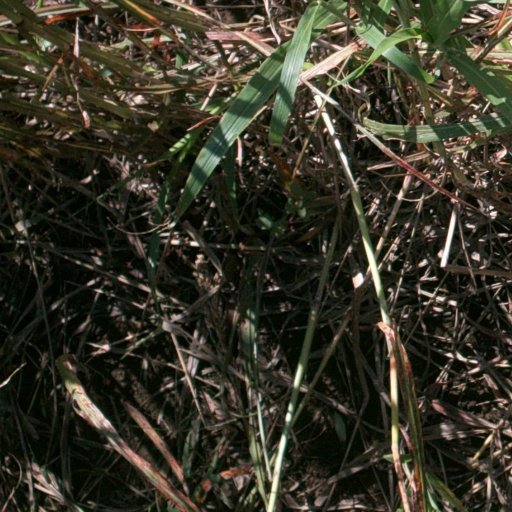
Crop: sorghum